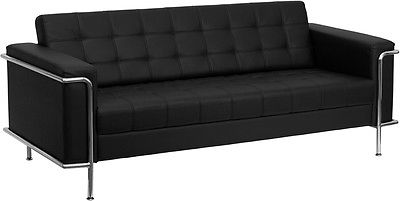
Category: sofa